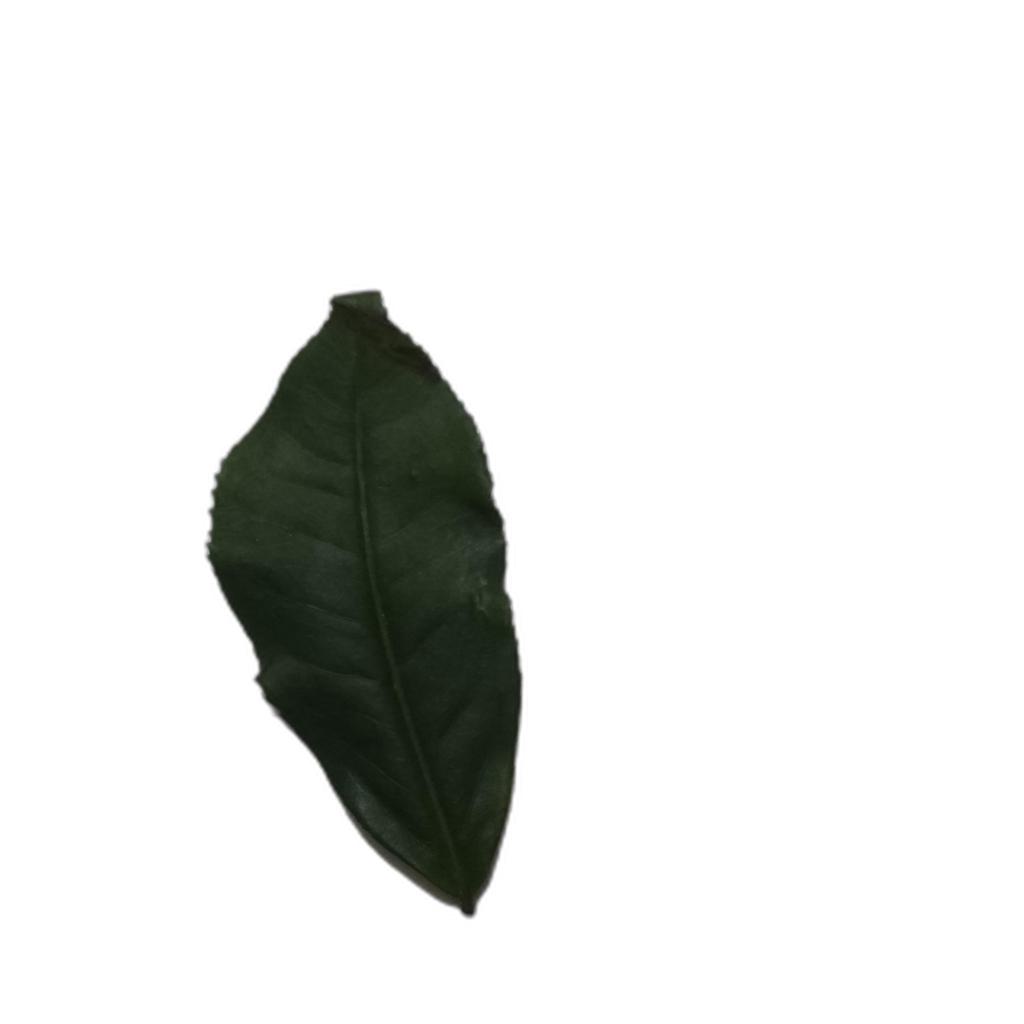
Label: Healthy